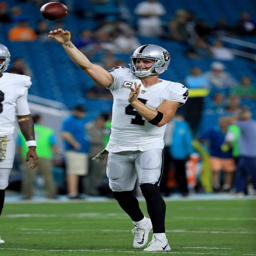
american football player warms up during a game against sports team .